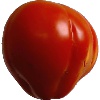
Label: Tomato 1